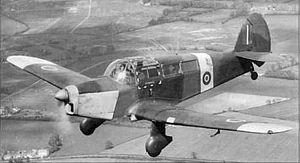
Le Percival Q-6 Proctor est un avion d'entraînement monomoteur conçu en 1939 au Royaume-Uni et qui servit durant la Seconde Guerre mondiale dans les rangs de la RAF et de l'aéronavale britannique.